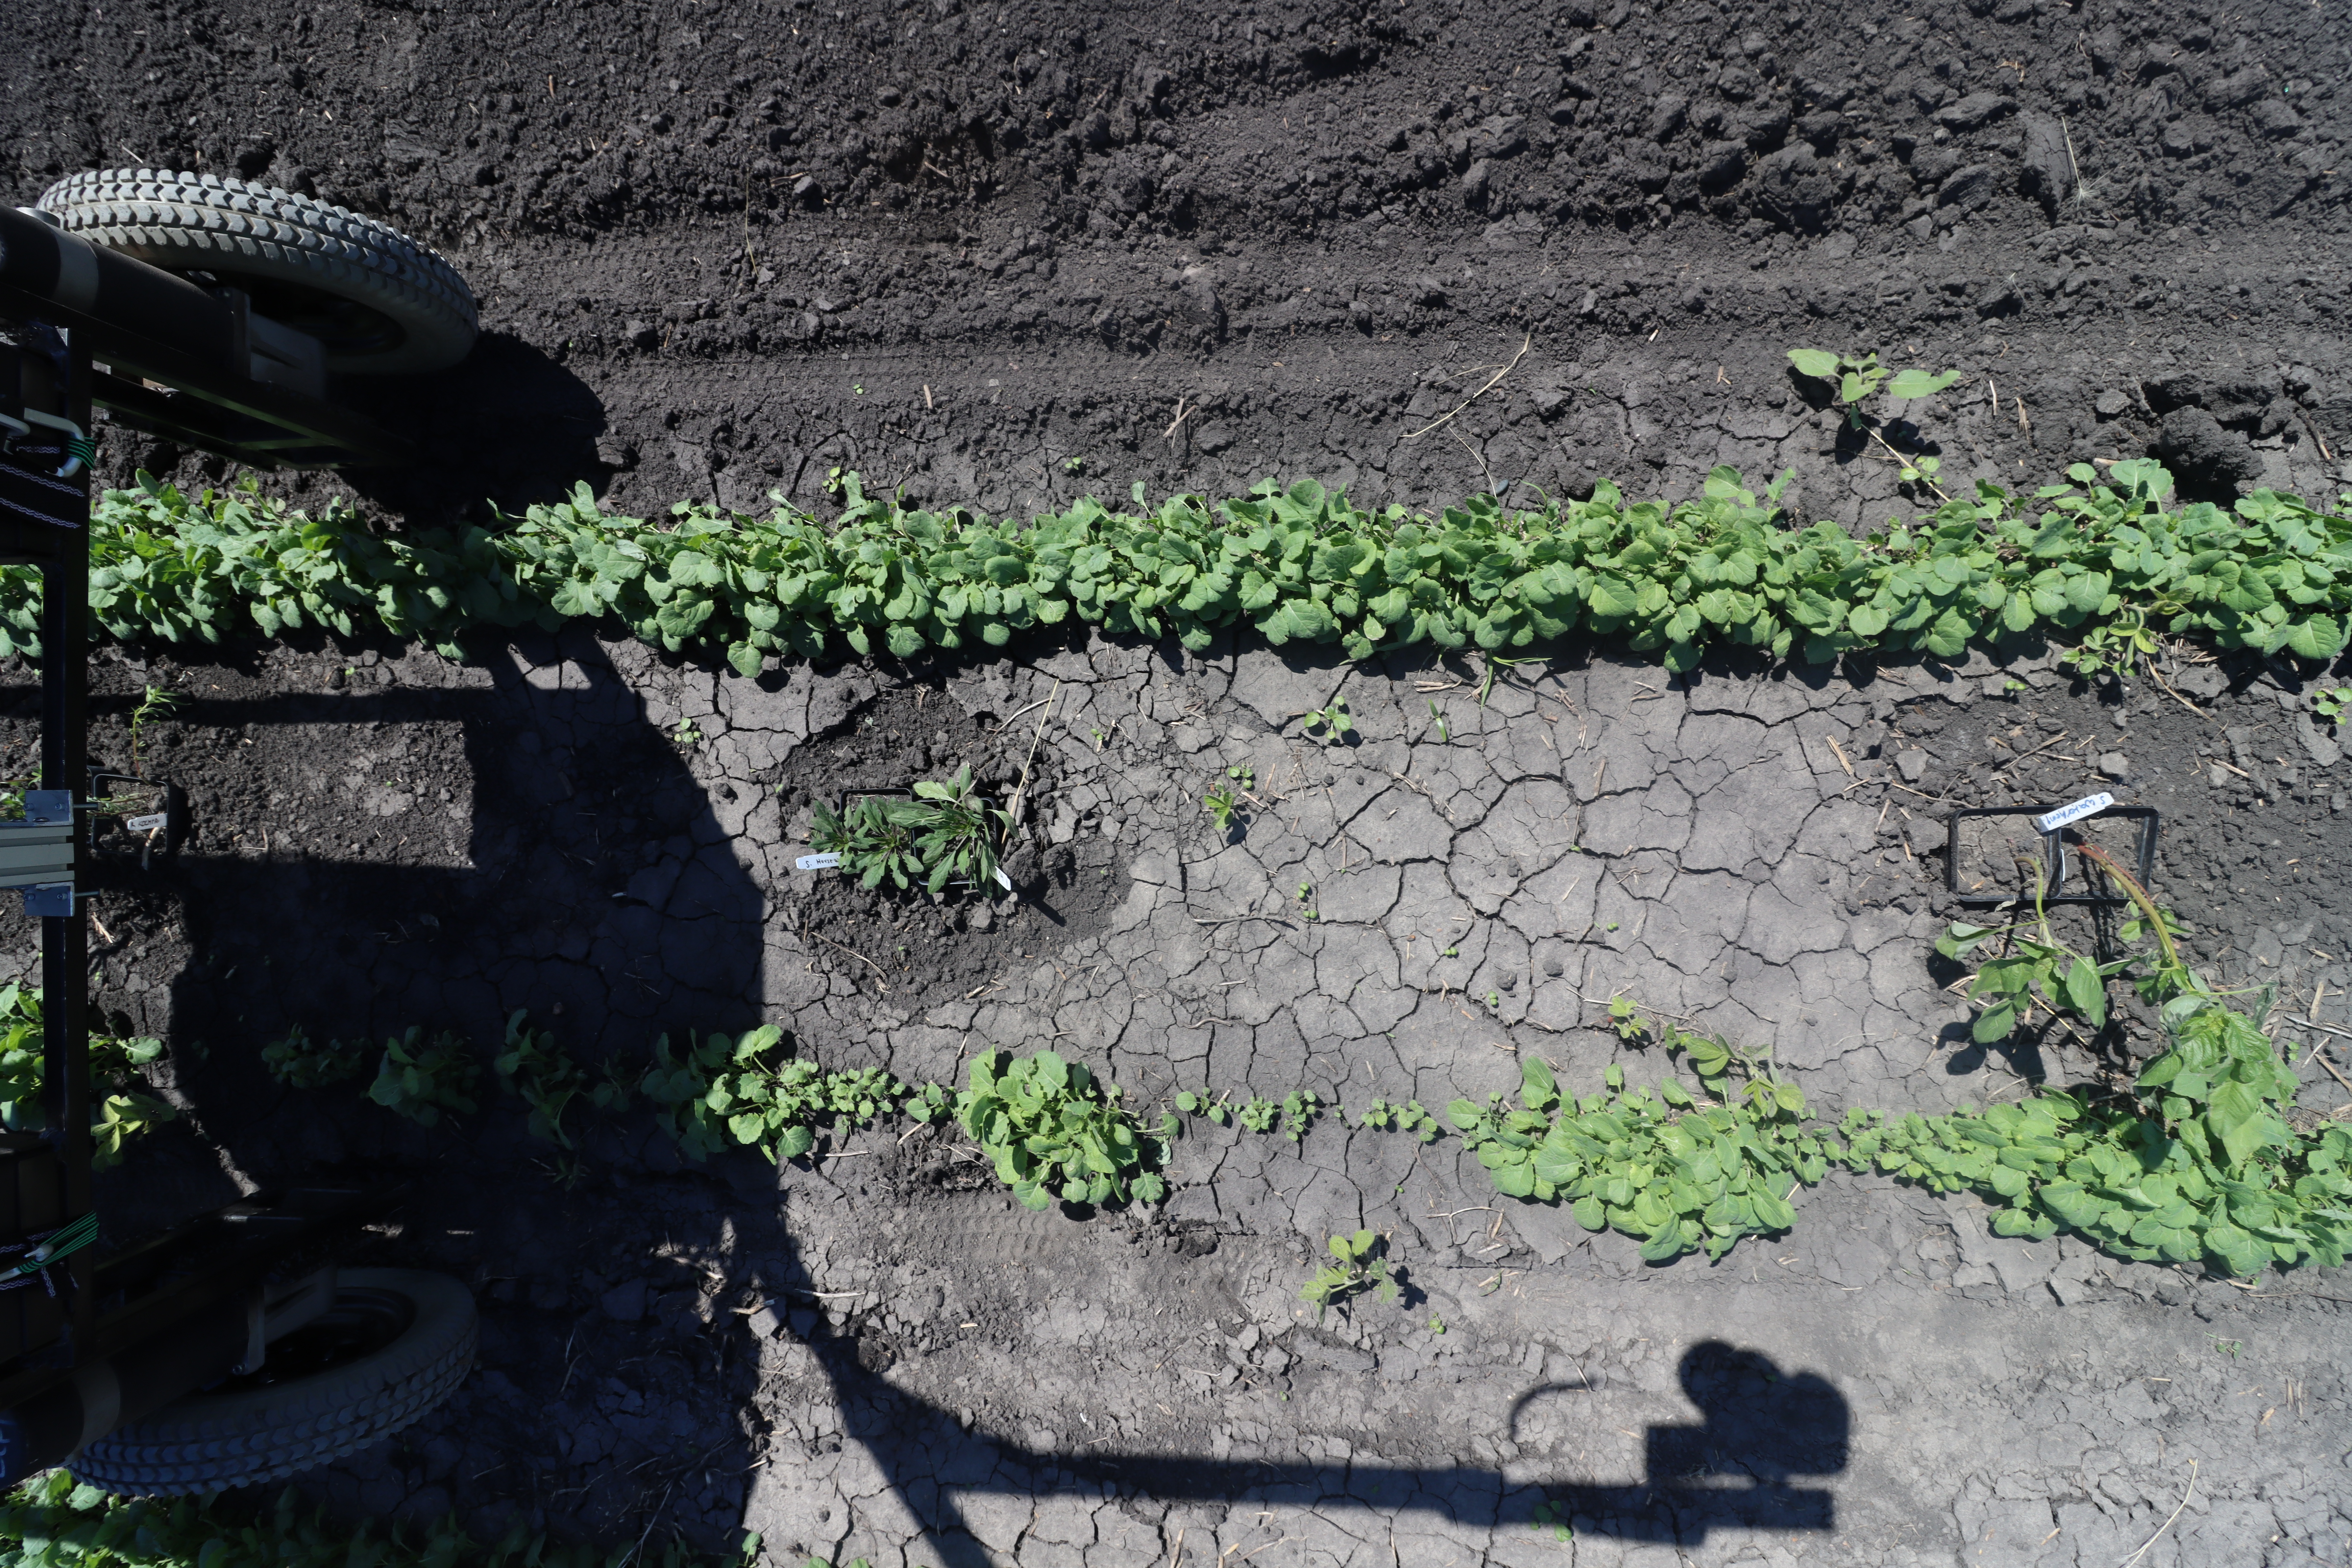
Crop: Canola
Objects: Canola, Canola, Canola, Canola, Canola, Canola, Canola, Canola, Canola, Canola, Canola, Canola, Canola, Canola, Canola, Canola, Canola, Canola, Canola, Canola, Horseweed, Horseweed, Waterhemp, Waterhemp, Canola, Canola